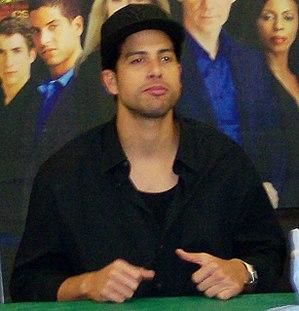
Adam Michael Rodriguez, dit Adam Rodriguez, né le 2 avril 1975 à Yonkers, est un acteur et réalisateur américain.